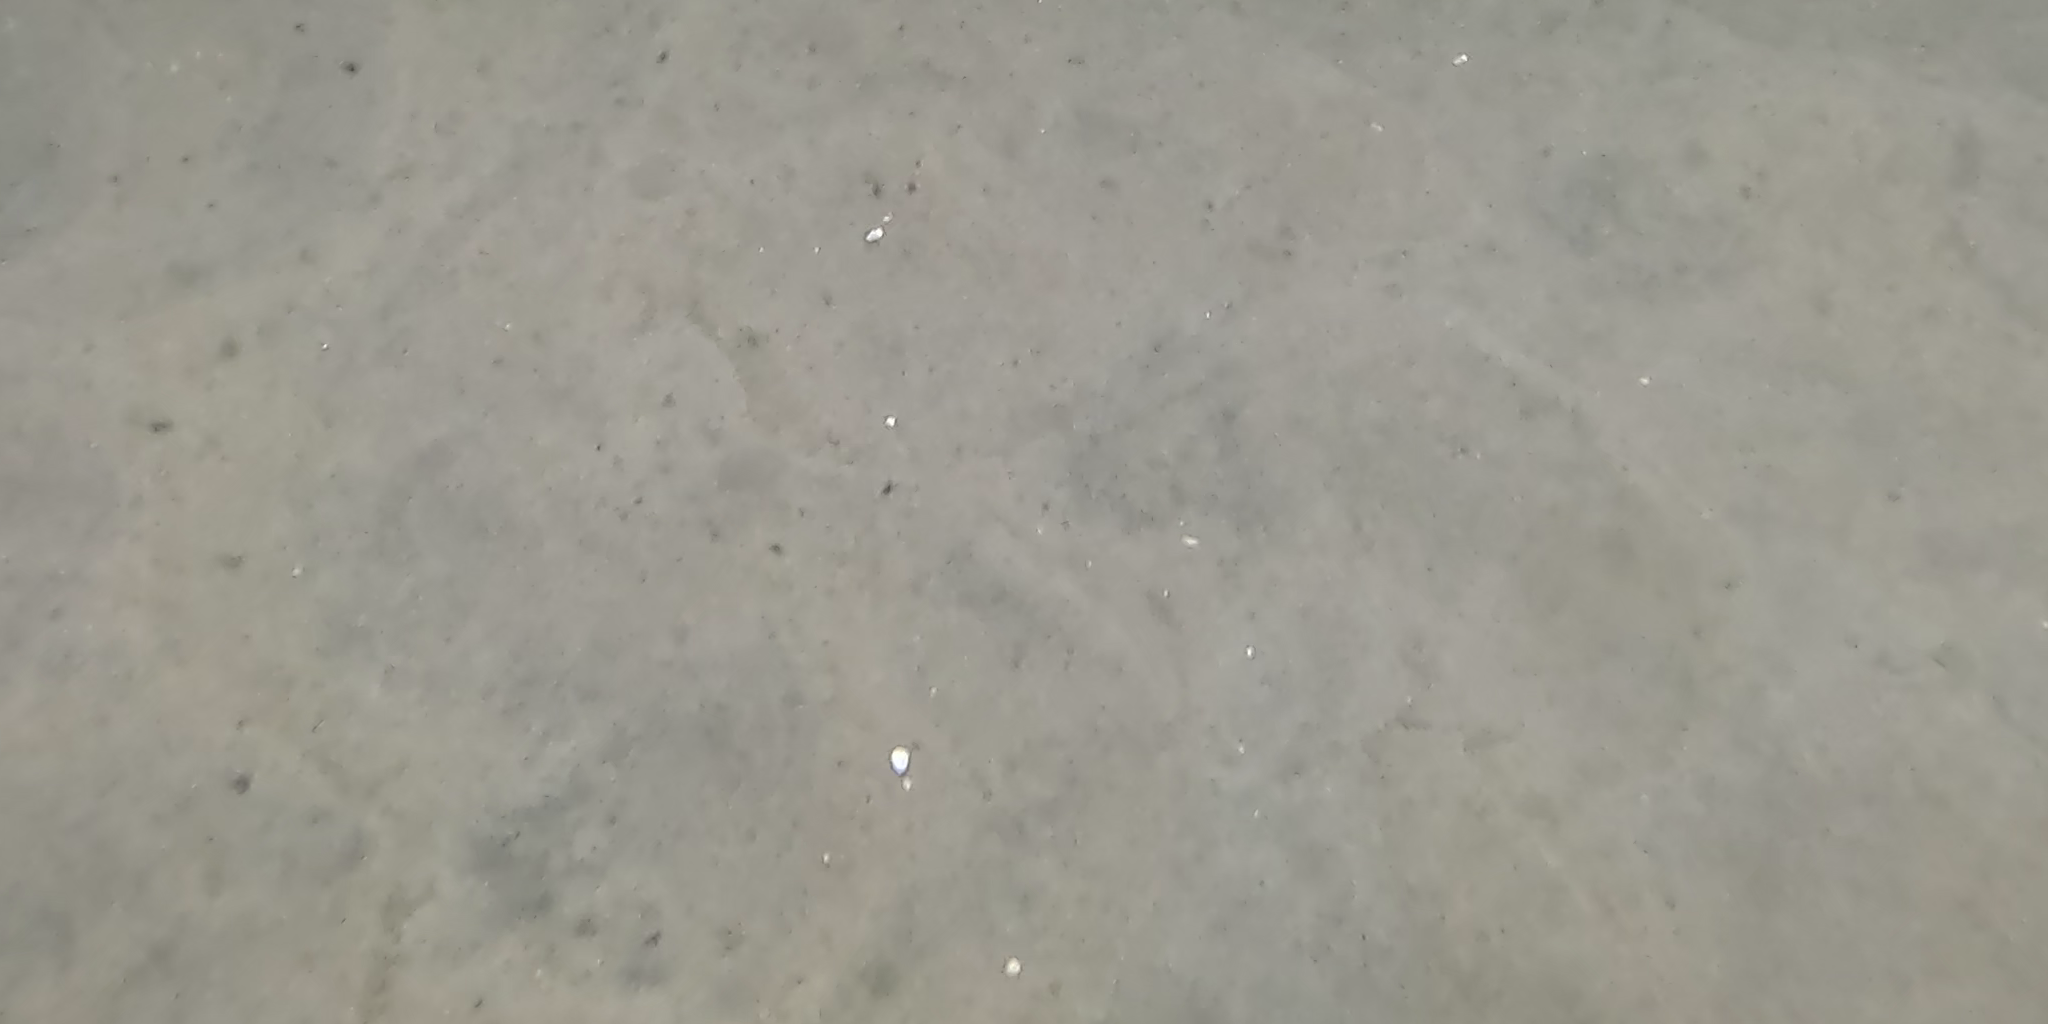
Seabed habitat: sand